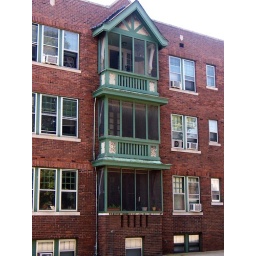
Screened-in porches on apartment building in downtown Champaign. These porches face Hill Street.